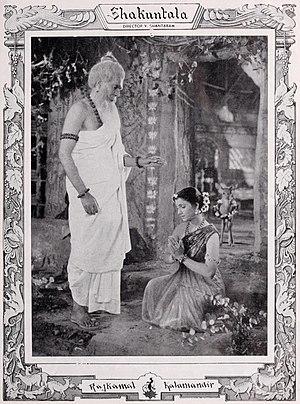
Image promotionnelle de Shakuntala (1943), un film mythologique de V. Shantaram
Le film mythologique est un genre cinématographique typique du cinéma indien, traitant des divinités de l'hindouisme, de leurs exploits et de leurs relations entre eux ainsi qu'avec les démons et les mortels. Les films de ce genre adaptent des histoires tirées de la mythologie indienne racontées dans des œuvres telles que le Mahabharata, le Ramayana ou les puranas.